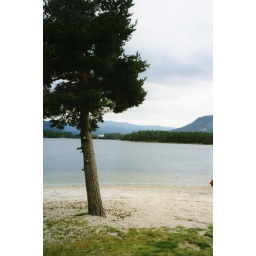
Lake Nisser Norway lone pine tree by water